Burmese–Siamese War (1759–1760)

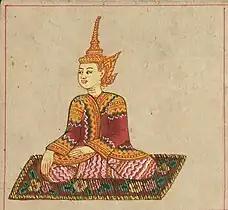
Burmese "Parabaik" manuscript depicting either of Siamese kings Ekkathat or Uthumphon.

Borommakot died in April 1758. Uthumphon faced opposition from the Three Princes, who laid their competing claims to kingship. Ekkathat, who had been Buddhist monk at Wat Lamut temple, returned to Ayutthaya to support Uthumphon. The Three Princes sent their forces to break into the royal armory to seize a large number of guns. With civil war looming, five Buddhist prelates beseeched the Three Princes to cease their belligerent actions. The Three Princes complied with the virtuous monks, went to visit and paid obeisance to the new king Uthumphon. However, Ekkathat secretly ordered policemen to arrest the Three Princes to be executed. Uthumphon took the throne in May 1758 but Ekkathat stayed at Suriyat Amarin Palace, not returning to Wat Lamut temple despite being a Buddhist monk to impose pressure on his brother Uthumphon. Uthumphon finally gave in, after merely a month on the throne, by abdicating in favor of his elder brother in June. Uthumphon went to become a monk at Wat Pradu temple, earning him epithet Khun Luang Hawat or the King Who Sought Temple. Ekkathat then ascended the throne as the last king of Ayutthaya in June 1758. Ekkathat brought two ministers Phraya Ratchamontri Pin and Chamuen Si Sorarak Chim, brothers of Ekkathat's favorite consort, to government. Phraya Ratchamontri and Chamuen Si Sorarak wielded immense powers in Siamese royal court, even surpassing those ministers of "Chatusadom".